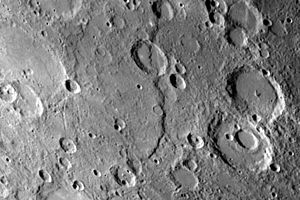
Rupes
Discovery Rupes på Merkur
Rupes er betegnelsen for en måneklint, hvilket er en landskabsform på Månen. Betegnelsen anvendes også om tilsvarende formationer på andre himmellegemer som Merkur.